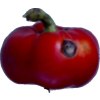
Label: red_pepper